John Lee (Australian politician)

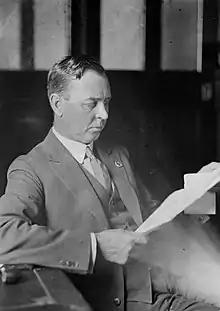

Born at Hedley Hill, Lanchester, Durham, to coalminer James Lee and Jessie Watson, he was educated at public schools in Leadgate and Durham before attending Cliff College in Sheffield. He worked as a water works engineer for ten years and became a Methodist minister before coming to Australia in 1910, preaching at Yanco and Gilgandra. From 1915 to 1918 he served as a lieutenant with the 21st Battalion of the Australian Imperial Force. On 28 February 1920 he married Gladys Irene Dickinson. In 1920 Lee was elected to the New South Wales Legislative Assembly as the Nationalist member for Botany; following the abolition of proportional representation in 1927 he was elected for Drummoyne. He was Nationalist Whip from 1922 to 1927 and Minister for Justice from 1927 to 1930; in 1931 he joined the United Australia Party. From 1934 to 1937 he was also an alderman at Drummoyne, serving as mayor in 1936. He left the Assembly in 1941, and from 1940 to 1943 served again in the AIF. From 1944 to 1945 he was a captain in the United States Army. Lee died in 1957 at Gordon.